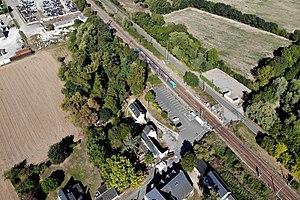
La gare de La Bohalle est une gare ferroviaire française de la ligne de Tours à Saint-Nazaire, située sur le territoire de la commune de Loire-Authion, sur la commune déléguée de La Bohalle, dans le département de Maine-et-Loire, en région Pays de la Loire.